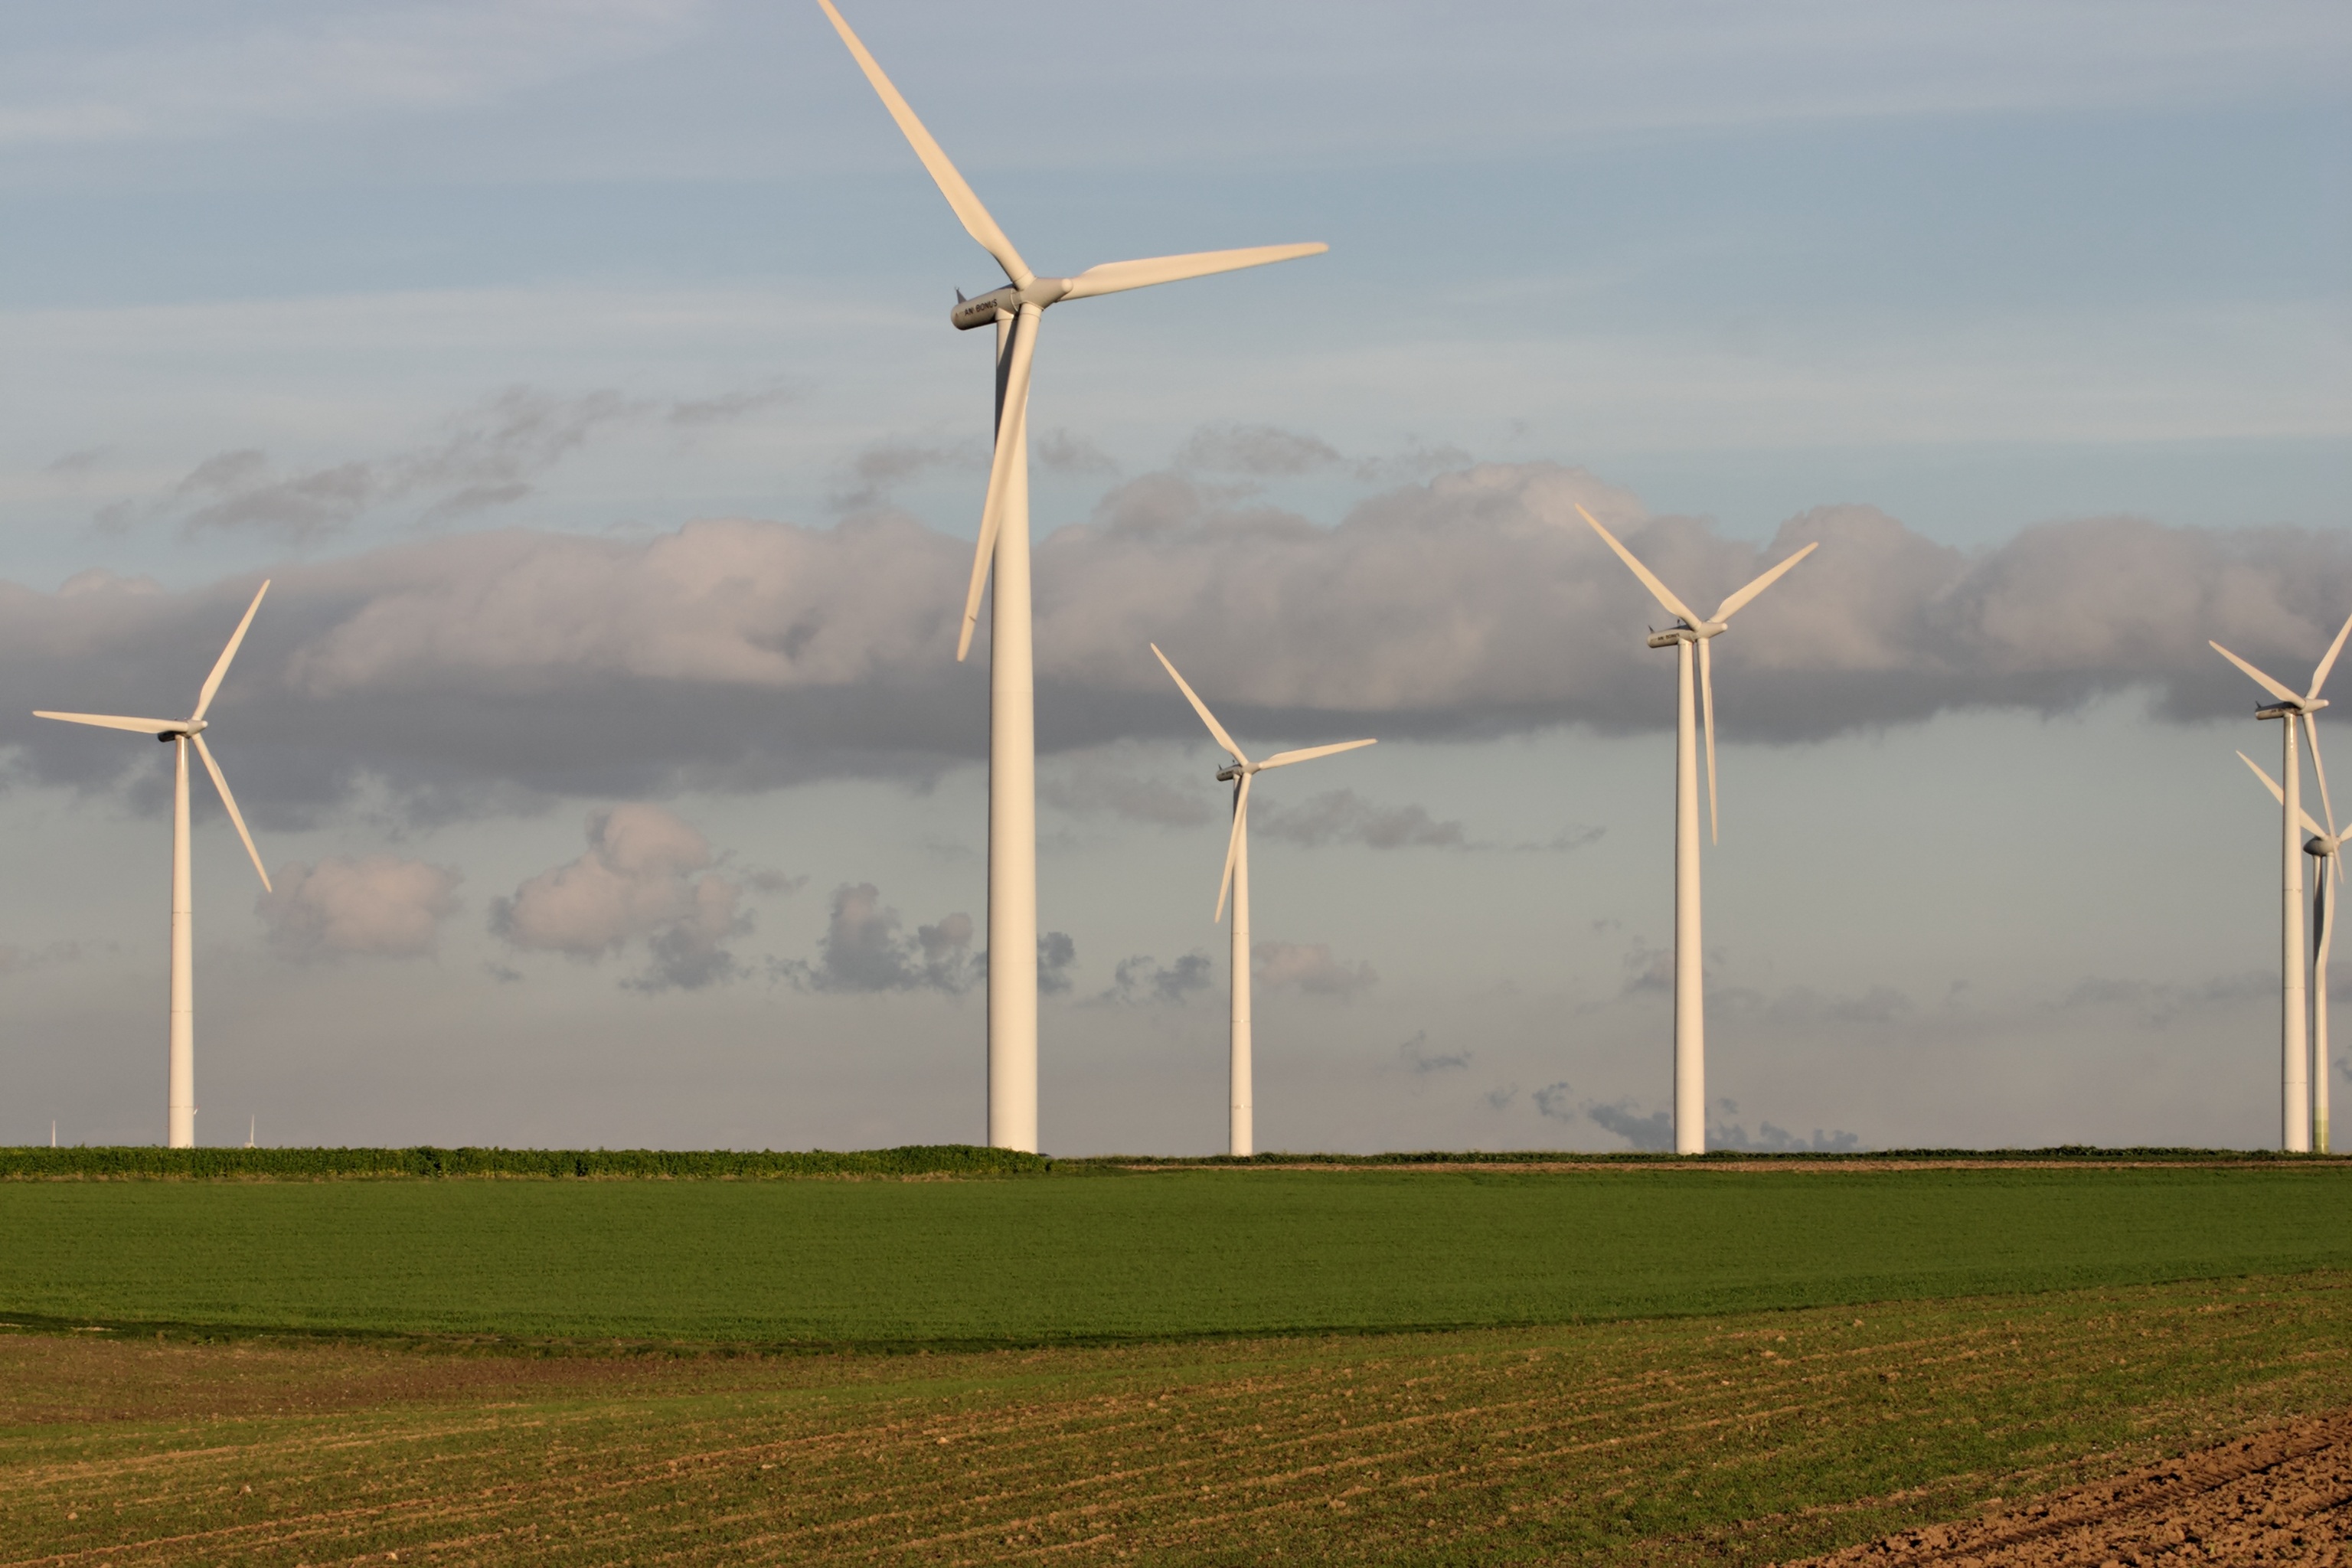
landscape, sky, field, prairie, windmill, wind, machine, wind turbine, electricity, plain, wind energy, energy, wind power, mill, grassland, wind farm, energy revolution, power generation, windr der